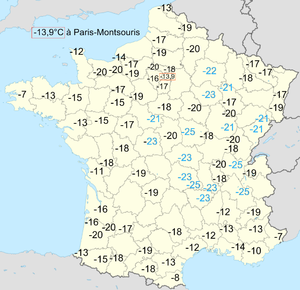
Température minimale en janvier 1985 en France.
Le record est −36,7 °C en 1968 à Mouthe. Il a fait −13,9 °C à Paris parc Montsouris en janvier 1985.